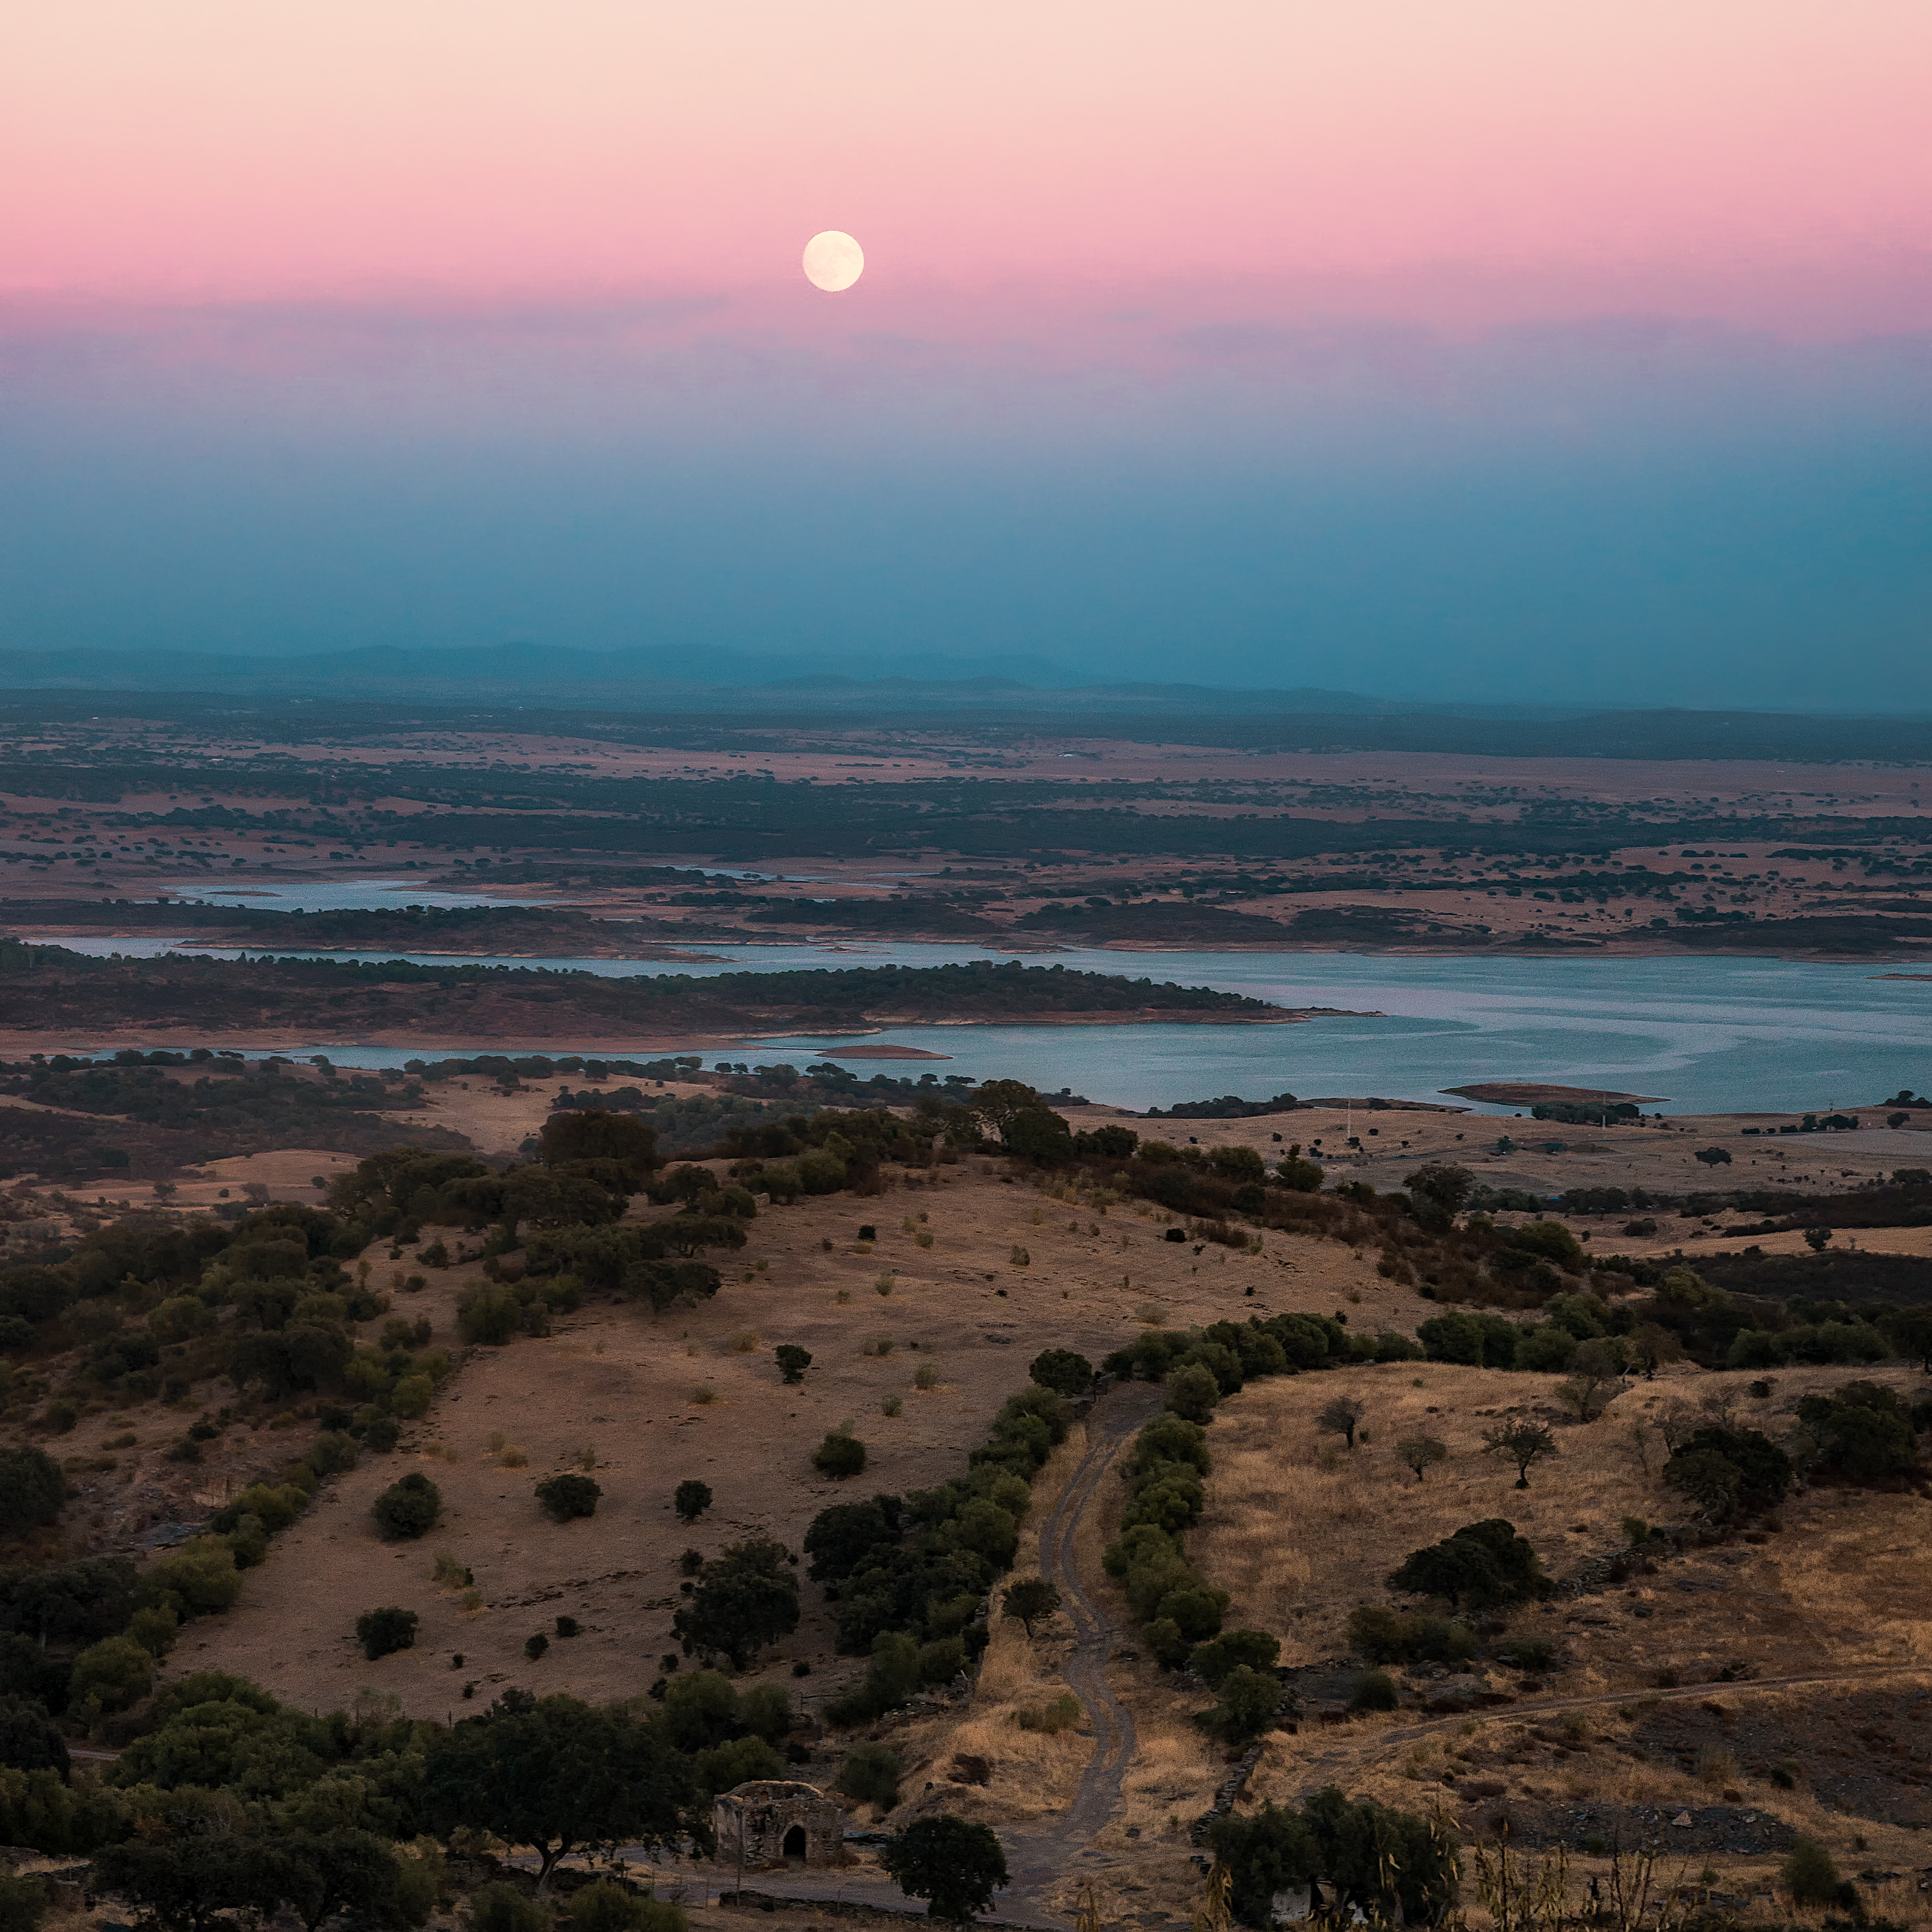
sky, sea, horizon, atmospheric phenomenon, natural environment, cloud, coast, evening, morning, shore, ocean, ecoregion, dusk, sunset, beach, rock, geology, landscape, moon, calm, plain, reflection, sunlight, sunrise, soil, hill, celestial event, bay, dawn, vacation, national park, tide pool, astronomical object, badlands, river, sun, terrain, wave